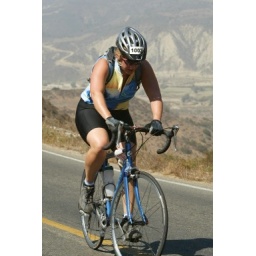
50 mile bike ride in Mexico. This is me climbing the hill they call El Tigre (The Tiger).